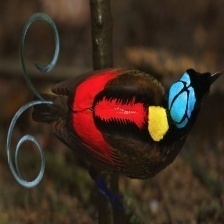
Species: WILSONS BIRD OF PARADISE
Scientific name: CICINNURUS RESPUBLICA